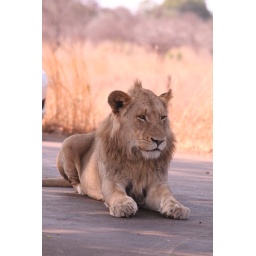
A couple lions I came across sitting in the middle of the road heading north to Satara.